Haba Station (Gifu)

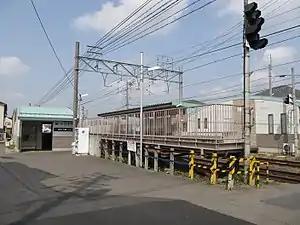
Haba Station, March 2015

is a railway station located in the city of Kakamigahara, Gifu Prefecture, Japan, operated by the private railway operator Meitetsu.